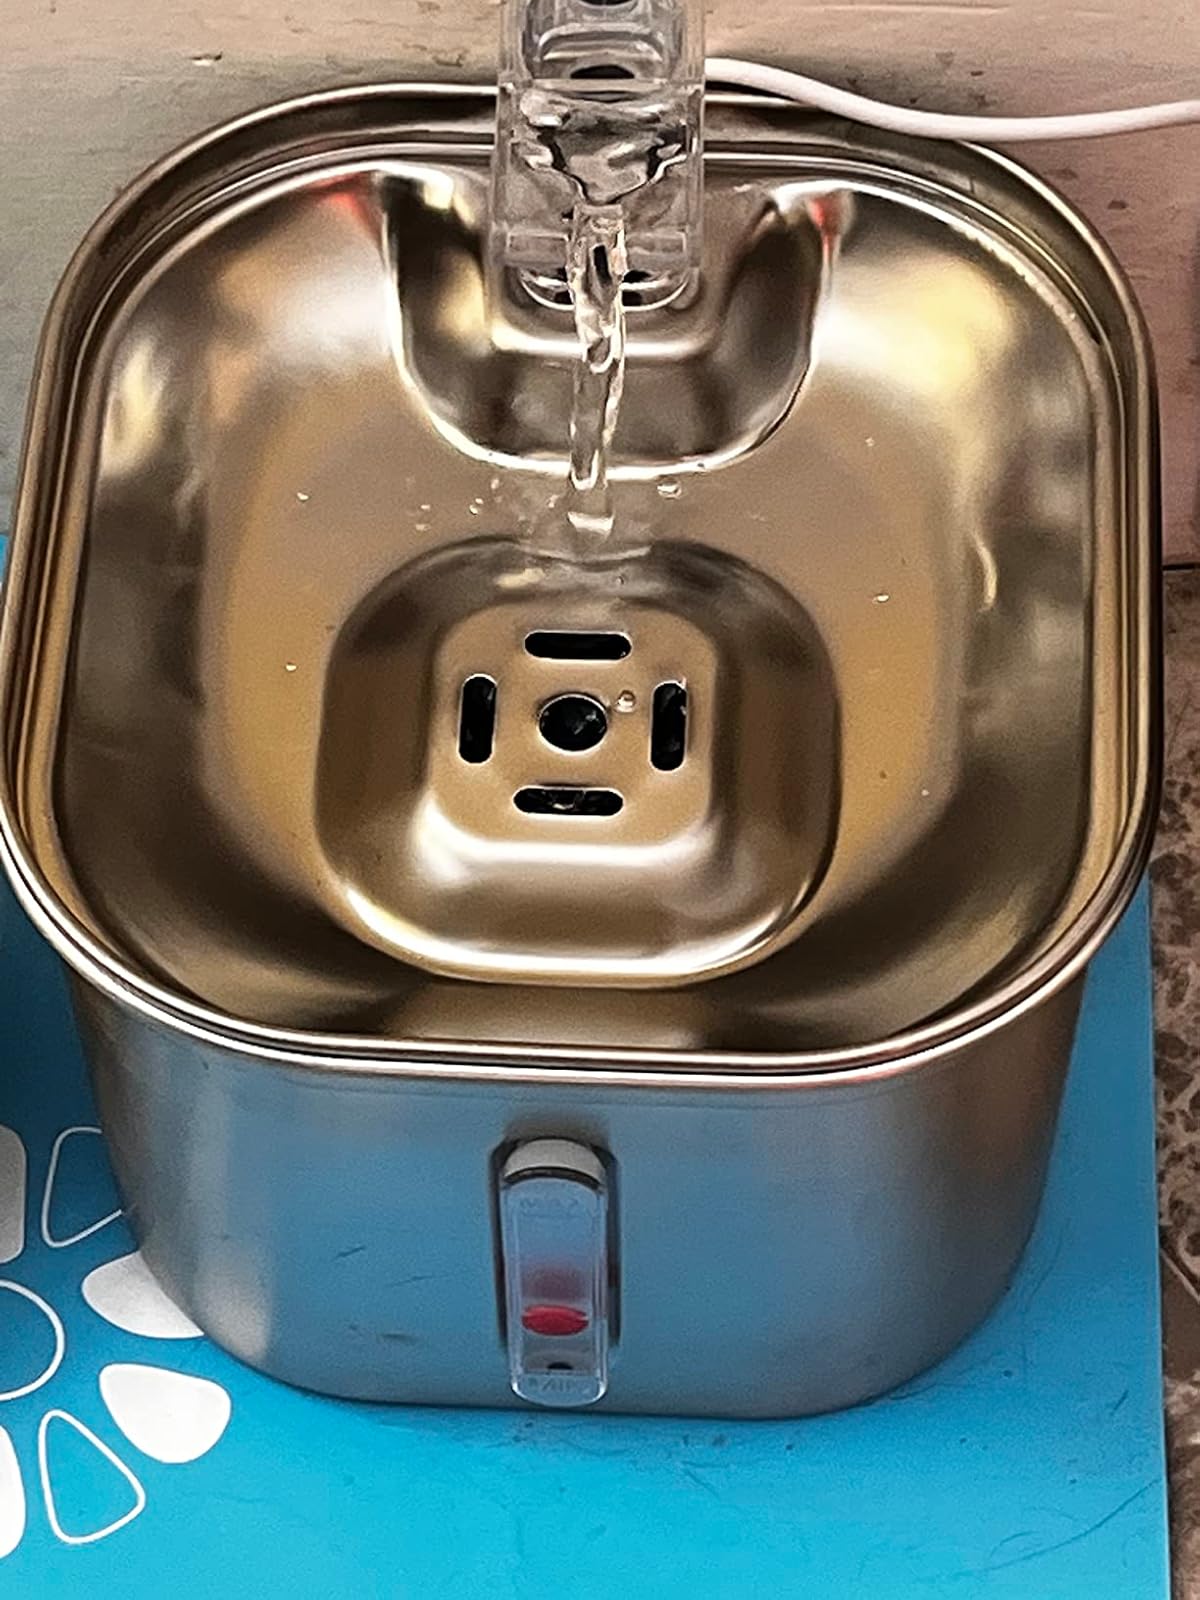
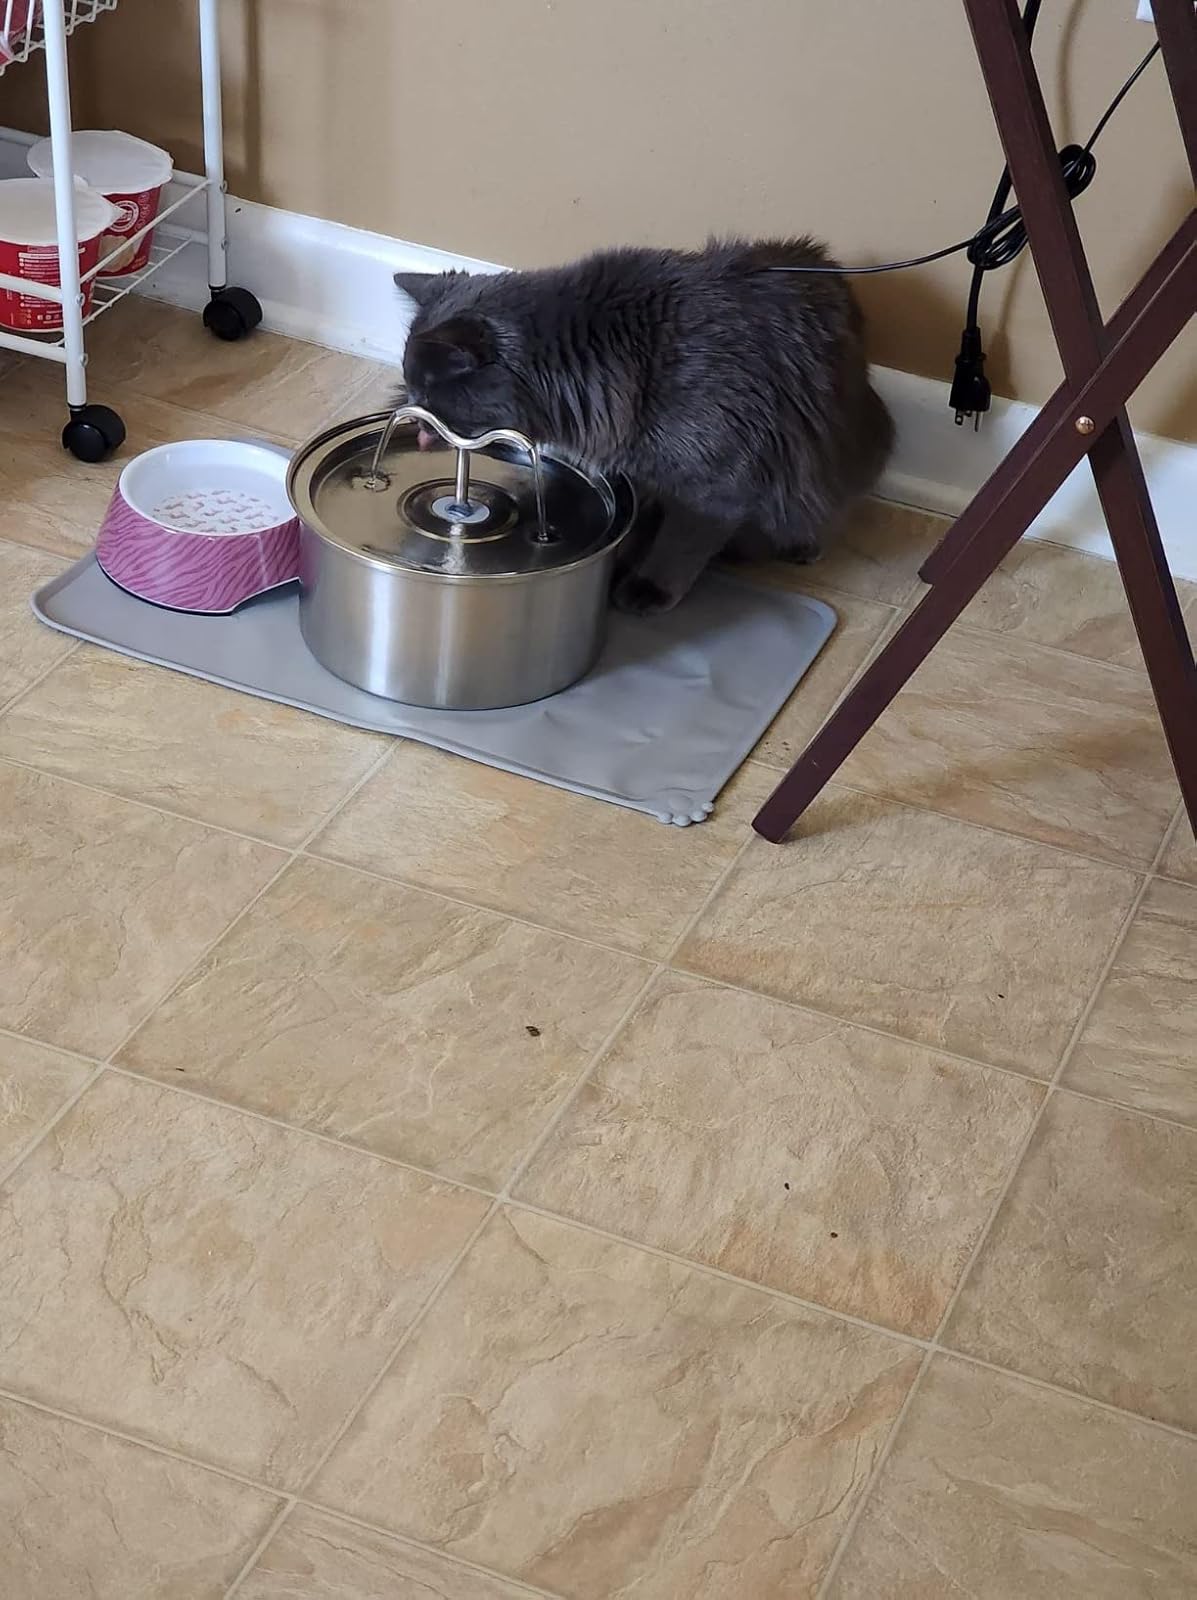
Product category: items_bowl
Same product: no